Bruce Castle

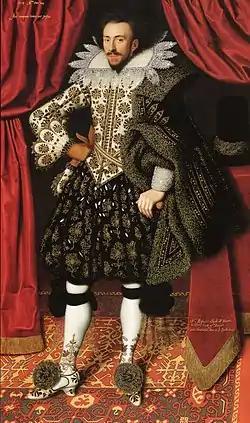
Richard Sackville, by William Larkin; in the collection of the Iveagh Bequest at Kenwood House. Sackville's large debts led to the sale of the house to Hugh Hare.

Bruce Castle (formerly the Lordship House) is a Grade I listed 16th-century manor house in Lordship Lane, Tottenham, London. It is named after the House of Bruce who formerly owned the land on which it is built. Believed to stand on the site of an earlier building, about which little is known, the current house is one of the oldest surviving English brick houses. It was remodelled in the 17th, 18th and 19th centuries.